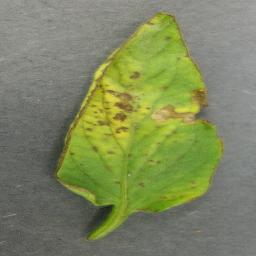
Label: Tomato___Bacterial_spot